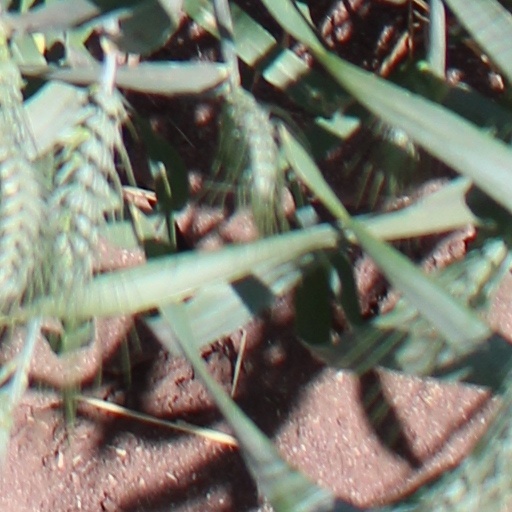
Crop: wheat